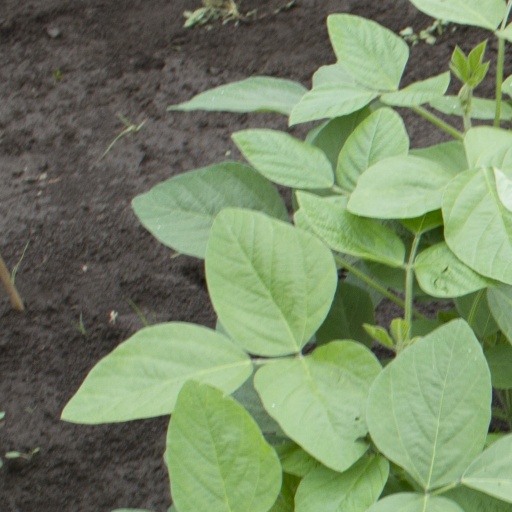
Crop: soybean